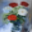
Label: rose